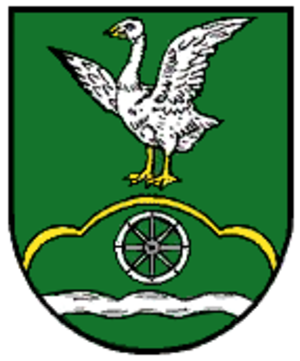
Gandesbergen
Coat of arms of Gandesbergen
Gandesbergen er en kommune med knap 500 indbyggere, beliggende i den nordlige del af Landkreis Nienburg/Weser, i den tyske delstat Niedersachsen.